Sir William Gleadowe-Newcomen, 1st Baronet

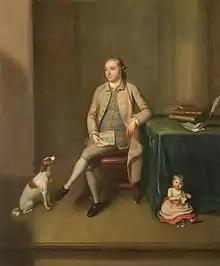
Sir William Gleadowe-Newcomen, 1st Baronet

Sir William Gleadowe-Newcomen, 1st Baronet (1741 – 21 August 1807) was an Anglo-Irish politician and banker.